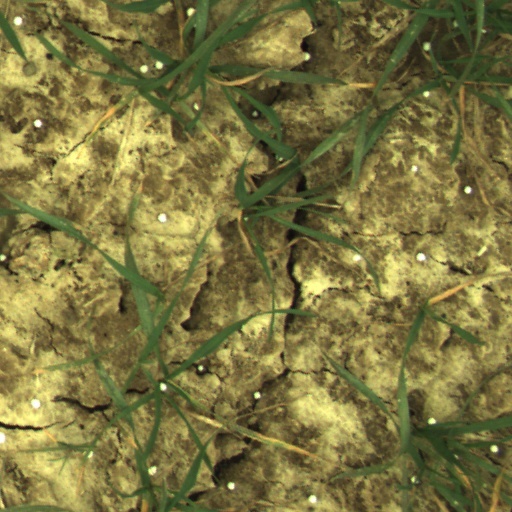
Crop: wheat